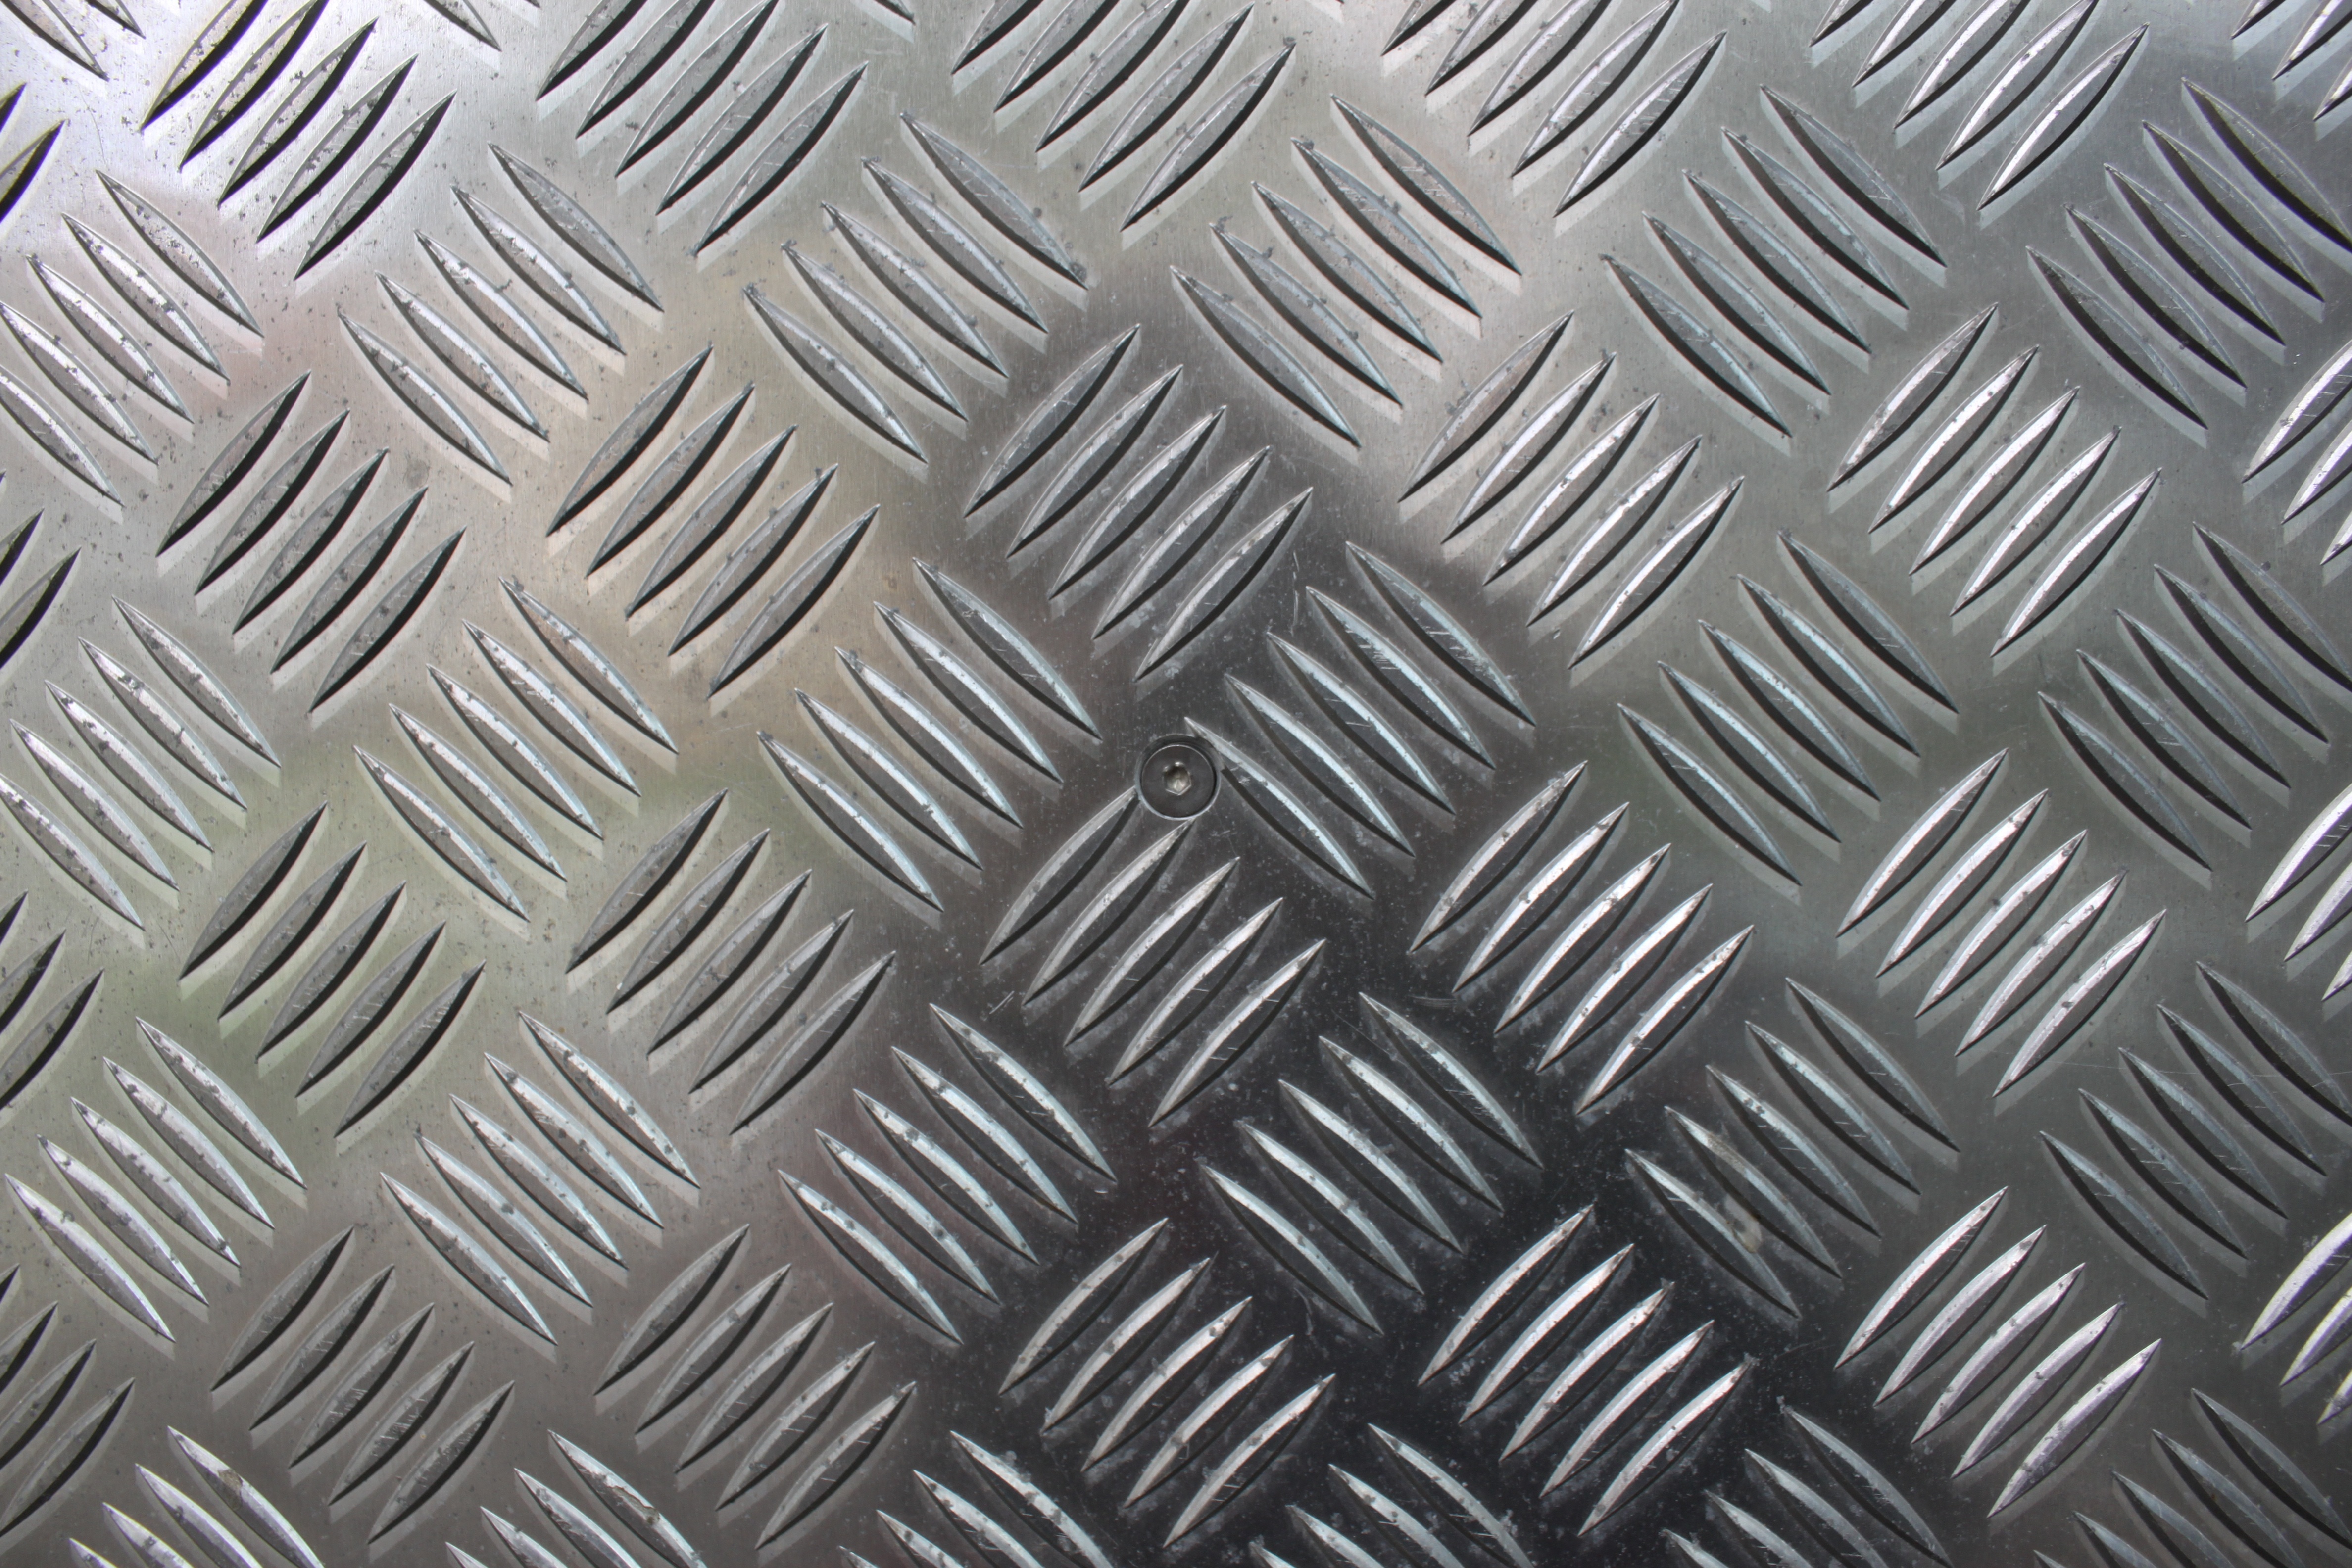
floor, pattern, line, metal, material, tire, mesh, grid, tread, flooring